Härnösand Residence

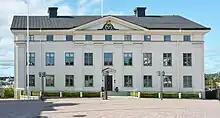
County residence of Härnösand

The county residence in Härnösand is the formal residence of the county governor of Västernorrland County, Sweden. It is located in central Härnösand. The building was designed by architect Olof Tempelman and built 1785–1790. It is one of the earliest examples of Neoclassical architecture in Sweden. The sober façade with its giant order of pilasters and relative lack of decorative elements came to influence Swedish architecture far into the 19th century. The building underwent a major renovation in the 1920s.